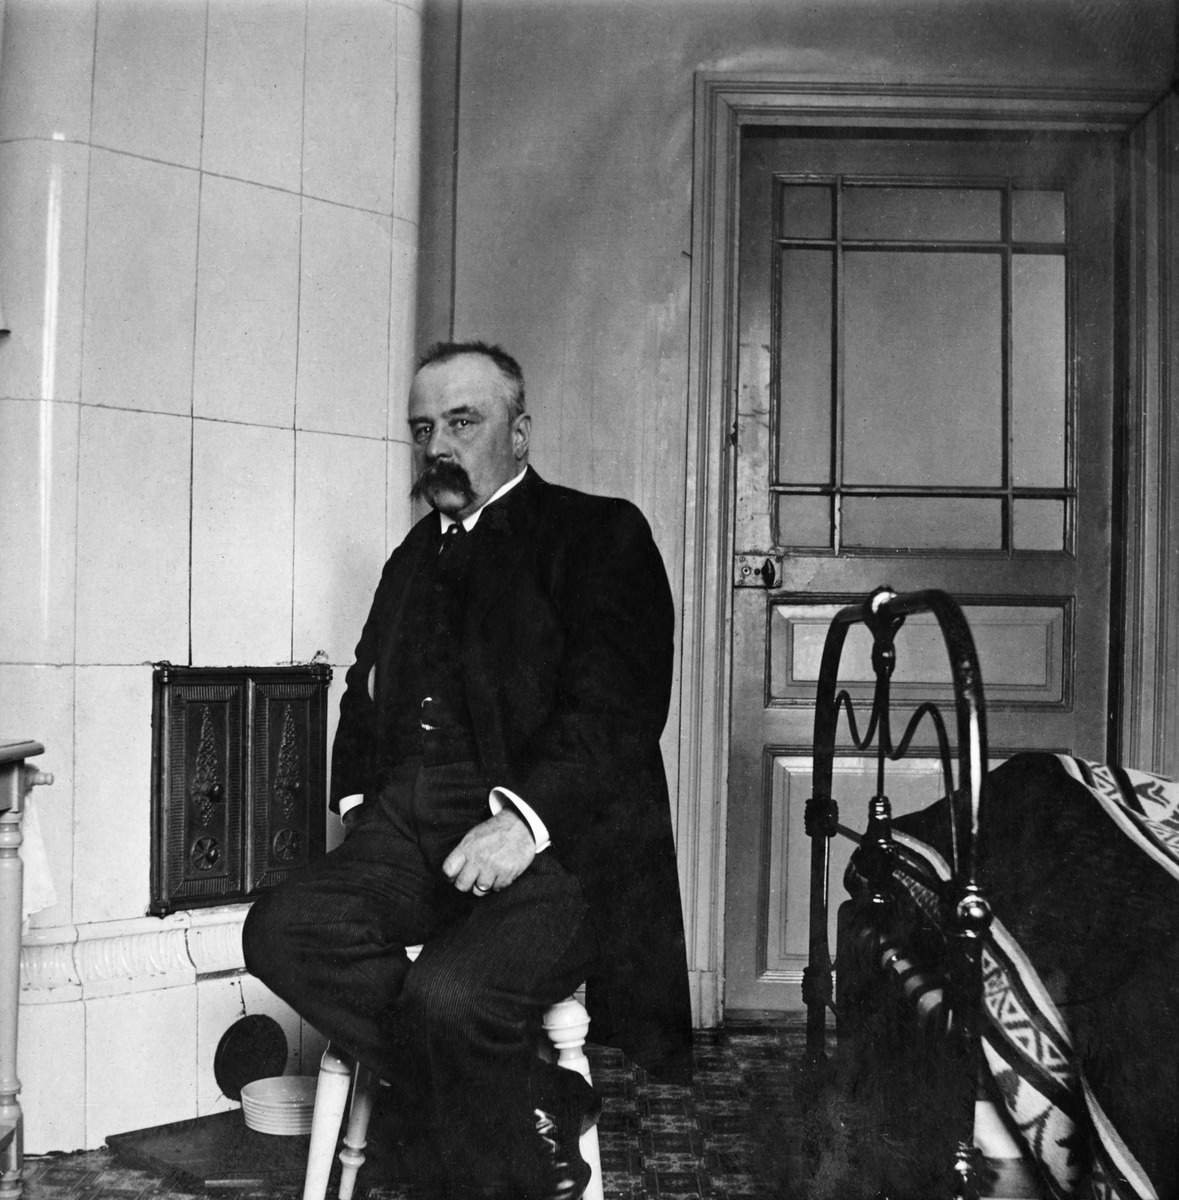
Mies istuu kaakeliuunin edessä
sisällön kuvaus: Mies istuu kaakeliuunin edessä. mustavalkoinen
Ajankohta: kuvausaika 1890 - 1900 -luku n
Paikka: Suomi, Uusimaa, Helsinki, Helsinki
Aiheet: Buchert, rakennukset asuinrakennukset, huonekalut istuimet, huonekalut sängyt, uunit kaakeliuunit, miehet, viikset, kodintekstiilit vuodevaatteet, peitteet, rakennusosat ovet